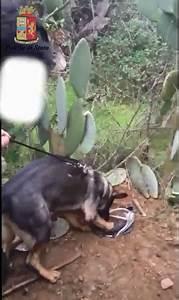
dog